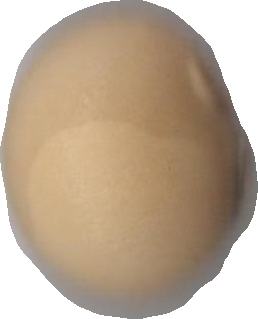
Variety: Grobogan